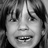
Emotion: happy